United States Military Academy

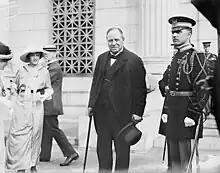
U.K. secretary for war Richard Haldane, author of the Haldane Reforms of the British military, at West Point sometime before World War I

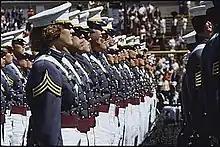
First female graduates in 1980

Immediately following the Civil War, the academy enjoyed unprecedented fame as a result of the role its graduates had played. However, the post-war years were a difficult time for the academy as it struggled to admit and reintegrate cadets from former confederate states. The first cadets from Southern states were re-admitted in 1868, and 1870 saw the admission of the first black cadet, James Webster Smith of South Carolina. Smith endured harsh treatment and was eventually dismissed for academic deficiency under controversial circumstances in 1874. As a result, Henry O. Flipper of Georgia became the first black graduate in 1877, graduating 50th in a class of 76. Two of the most notable graduates during this period were George Washington Goethals from the class of 1880, and John J. Pershing from the class of 1886. Goethals gained prominence as the chief engineer of the Panama Canal, and Pershing would become famous for his exploits against the famed Pancho Villa in Mexico and later for leading American Forces during World War I.